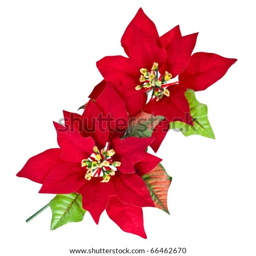
red poinsettia isolated on a white background